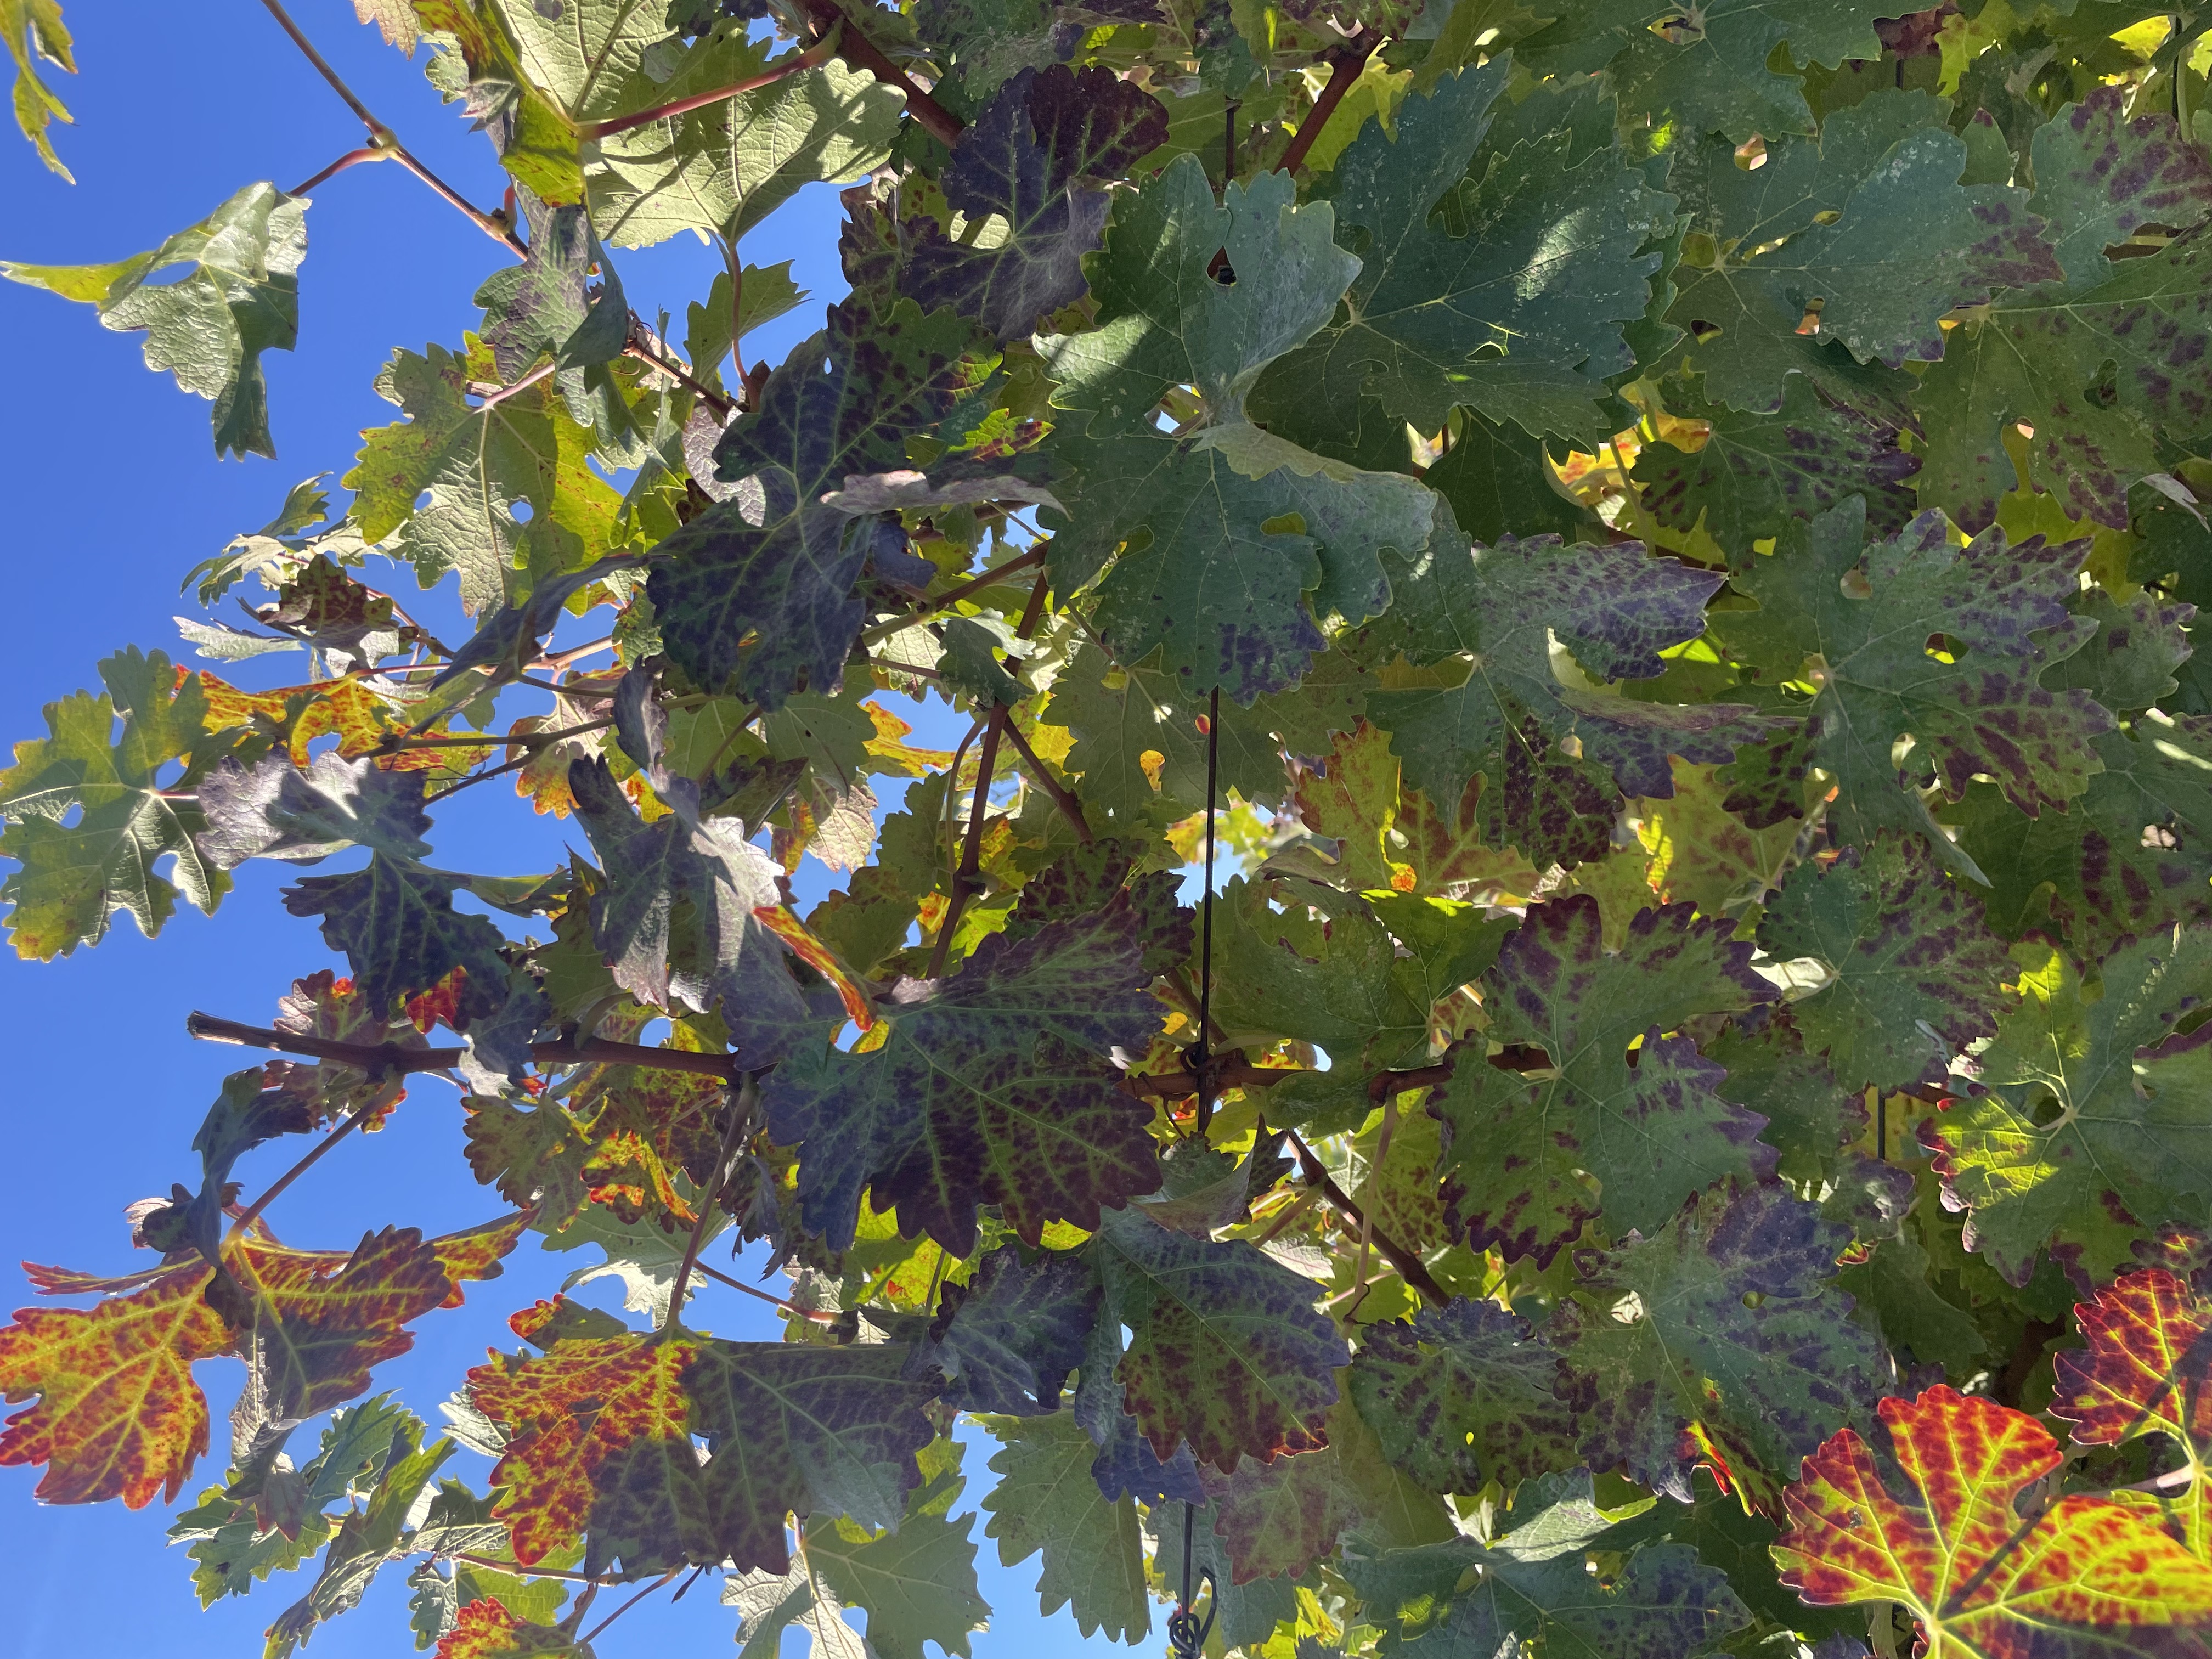
Label: Leafroll 3